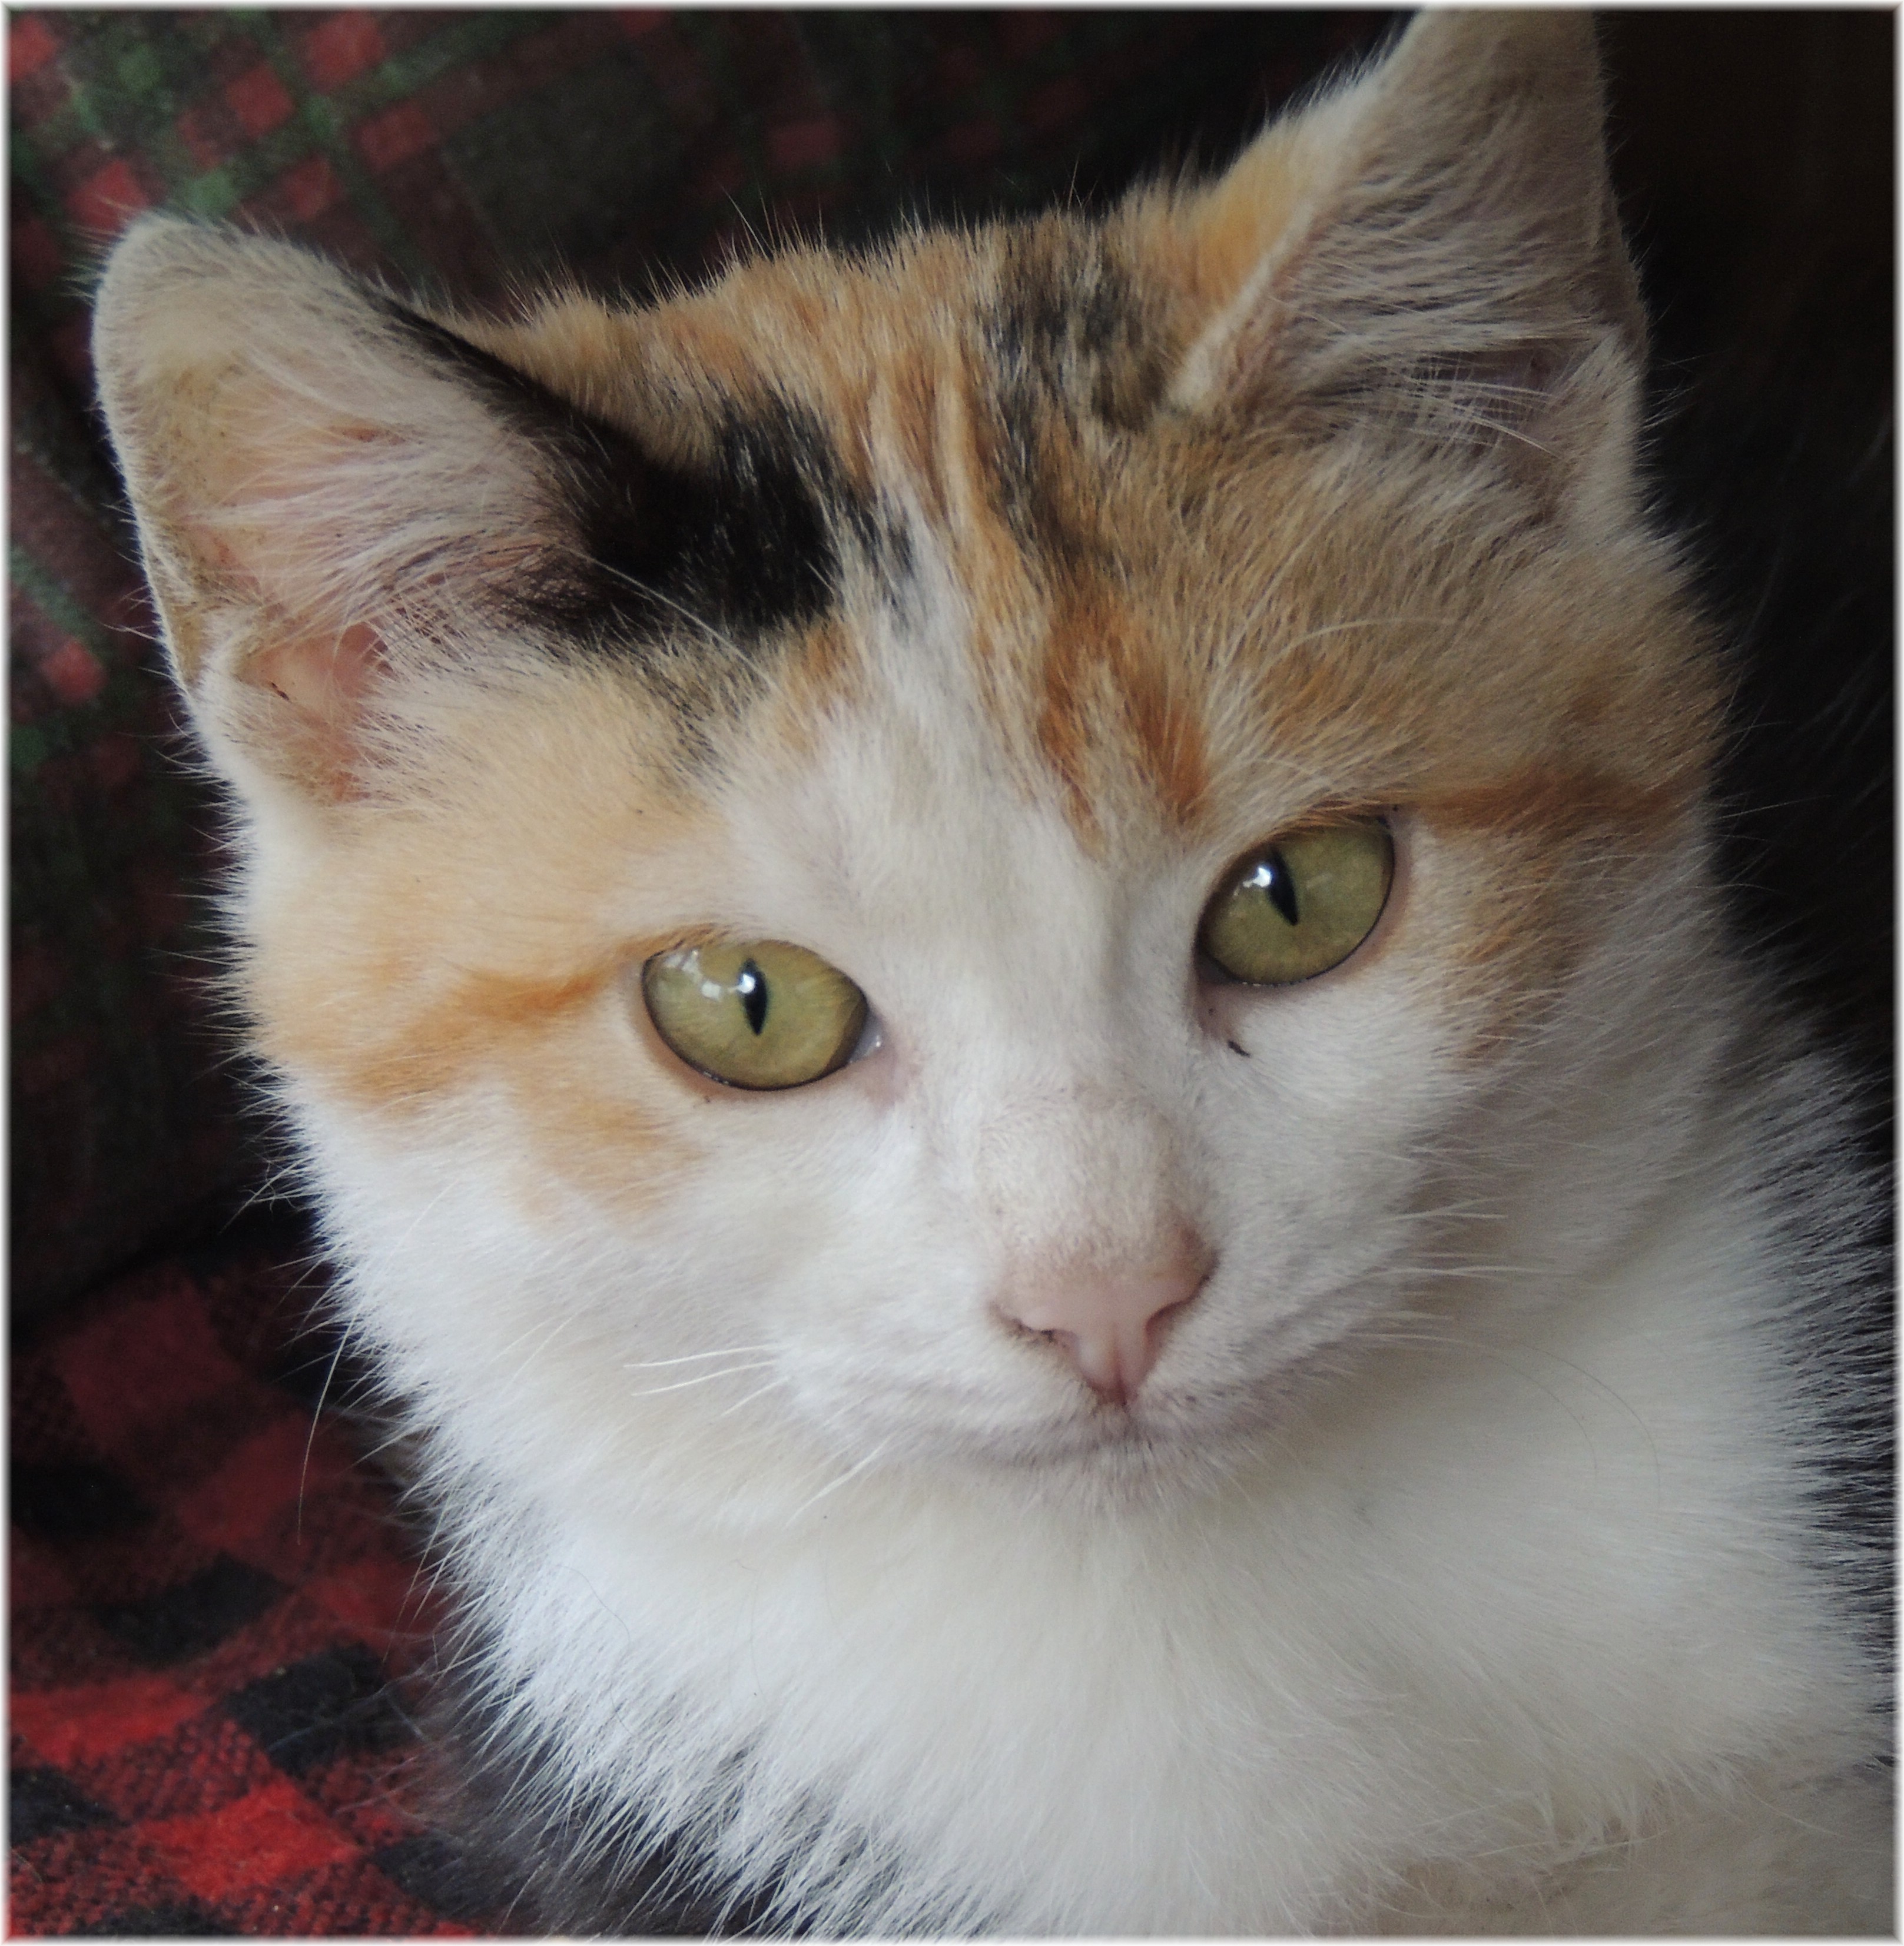
kitten, cat, mammal, nose, whiskers, vertebrate, norwegian forest cat, european shorthair, small to medium sized cats, cat like mammal, carnivoran, domestic short haired cat, domestic long haired cat